John Corbett (coach)

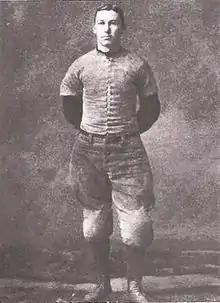
Portrait of Corbett from Walter Camp's 1894 book, "American Football"

John Corbett (November 14, 1869 – February 20, 1947) was an American football player and coach of multiple sports. He played football for Harvard University from 1890 to 1893 and was selected as one of the two halfbacks on the 1890 College Football All-America Team. He graduated from Harvard in 1894 and earned a master's degree from Ohio University in 1910. Corbett went on to coach football in Ohio, Oklahoma, and Wyoming. In 1914, he moved to Wyoming where he coached all of the athletic teams, including football, basketball, baseball, and track and field, for the University of Wyoming from 1914 to 1924. He remained the university's director of physical education until his retirement in September 1939. He became known as Wyoming's "Grand Old Man of Athletics." In October 1931, the University of Wyoming's athletic field was named Corbett Field in his honor. Corbett died on February 21, 1947, of an apparent heart attack at his home in Laramie, Wyoming; he was 77 years old.